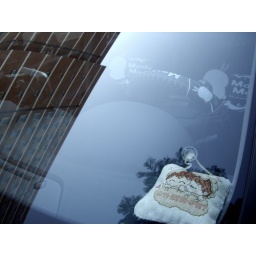
phone number in car window